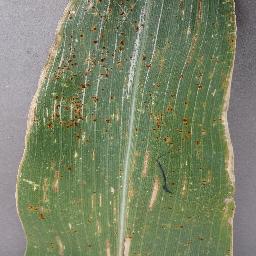
Label: Corn_(Maize)___Gray_Leaf_Spot_(Cercospora)